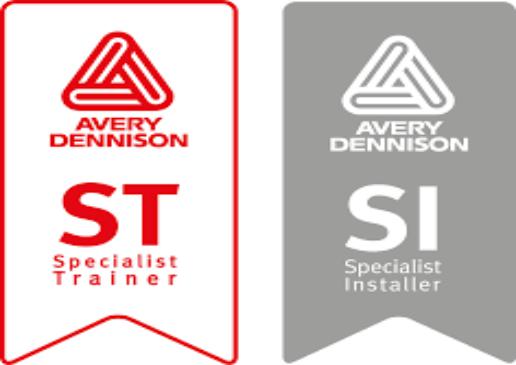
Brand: avery dennison-1
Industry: Others